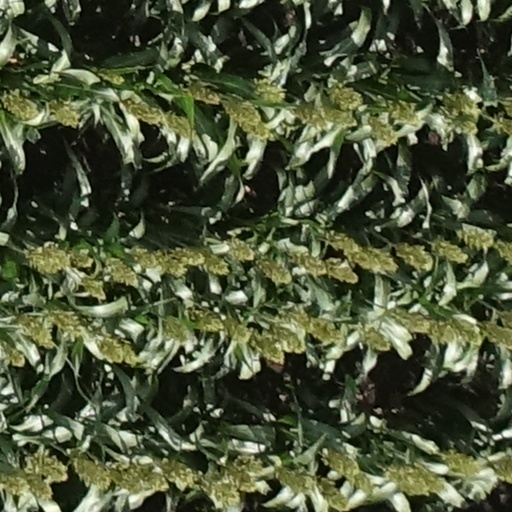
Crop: sorghum